Uzbek Wikipedia

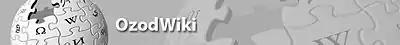
Banner of the OzodWiki project

In February 2014, RFE/RL's Uzbek Service, known locally as Ozodlik radiosi, launched the OzodWiki project to contribute to the development of the Uzbek Wikipedia. A wide range of articles, including interviews with active editors, reviews of existing articles, and lessons on editing Wikipedia were published as part of the project. In addition, selected words and phrases used in Ozodlik Radiosi's reports were hyperlinked to corresponding entries in the Uzbek Wikipedia to popularize the encyclopedia. The OzodWiki project was "mutually beneficial, enabling Ozodlik users to click through to expanded information resources while popularizing Wikipedia by driving new topics and audience their way." A total of 33 unique articles were published as part of the project. The final OzodWiki article was published in January 2016.